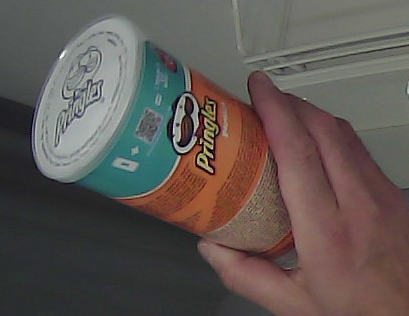
Product: pringles_paprika